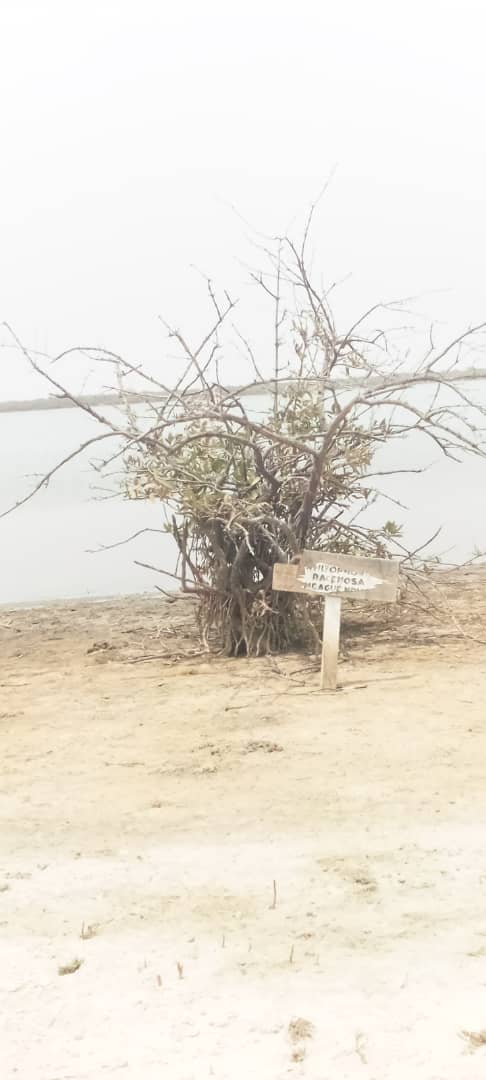
Nataal bii de ag garab a ci nekk, ag garab uhun. Garab gi nag mel na na bari na ay bant lool, ay bant uhun. Bant yaa ngi nii mel ne lu laxasu. Bariwul ay xob nag waaye garab gu bari ay bant la uhun. Mu ngi nekk ci ab àll. Fi mu nekk leer na nàññ. Am na tablo bu nekk nii.Tablo bi daal mel na lu xoosu ñu bind ci ay bind yu ñuul.